Surtitles

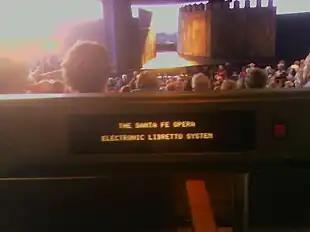
Personal subtitle system at the Santa Fe Opera

The electronic libretto system uses individual screens placed in front of each seat allowing patrons either to view a translation or to switch them off during the performance. New York's Metropolitan Opera installed the patented "Met Titles", becoming the first house in the United States to use this system.